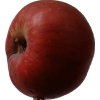
Label: Apple 17